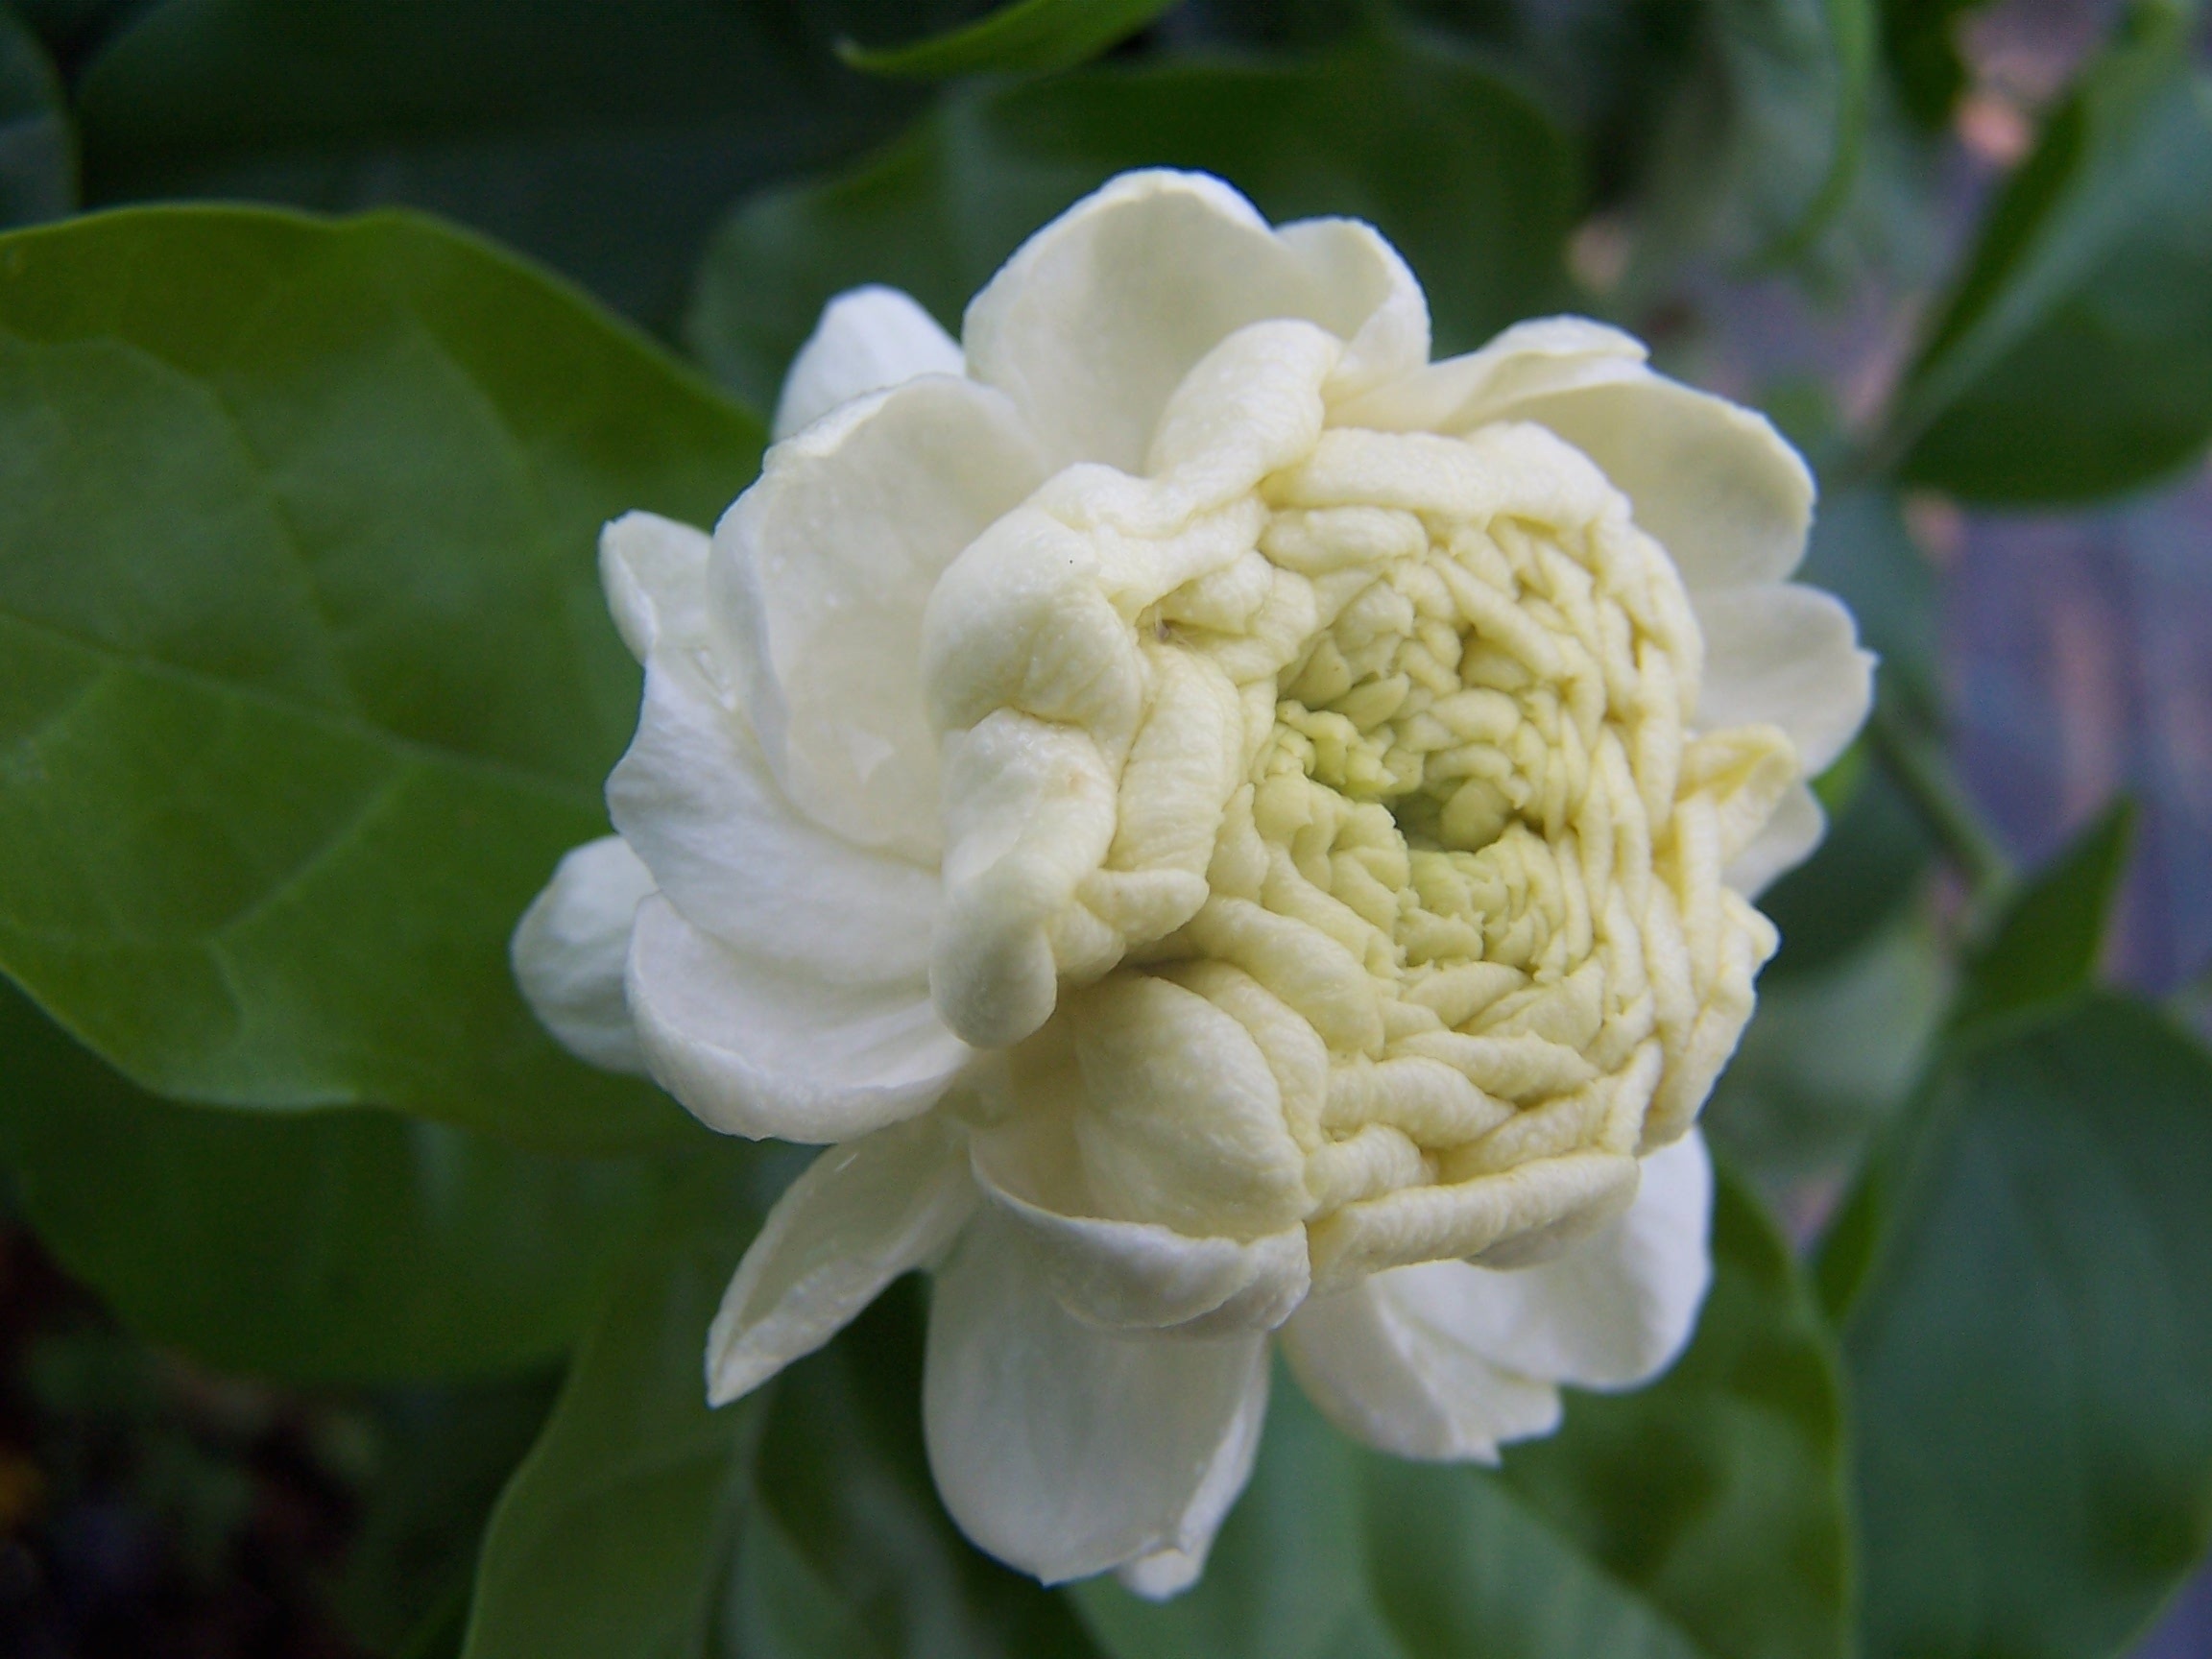
blossom, plant, flower, petal, botany, flora, gardenia, macro photography, white petals, jasmine, flowering plant, land plant, sambac, grand duke of tuscany, perfumed flower, arabian jasmine